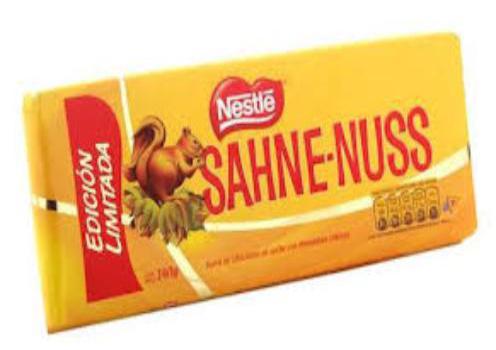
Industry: Food